Shruthy Menon

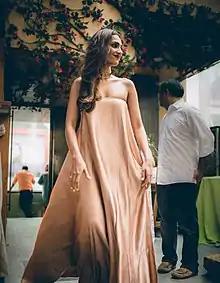
Shruthy Menon in 2018

Shruthy Menon (born 20 April 1984) is an Indian actress, television host, professional Master of ceremonies and model. She is currently the anchor for Sonu Nigam's concerts worldwide as well as the TV show "Ugram Ujwalam".